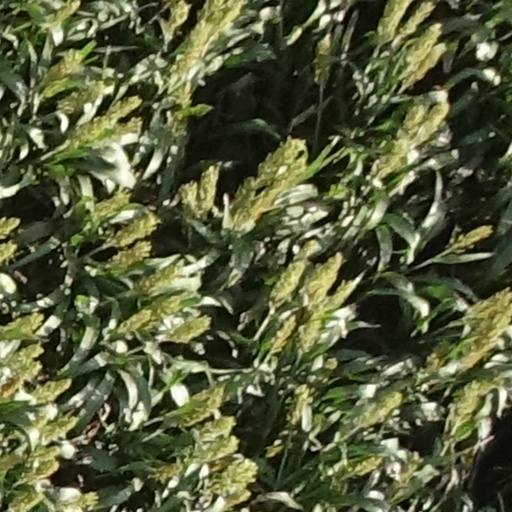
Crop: sorghum